Miya (musician)

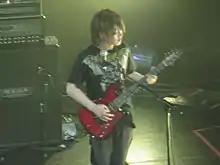
Miya predominantly uses seven-string guitars.

However, Miya mainly uses seven-string guitars. He developed an EXL-7st with Dragonfly that he used as his main seven-string in Mucc until 2016. It has a Honduras mahogany back and flame maple top, with a maple neck and rosewood fingerboard, and had the volume knob removed because his hand hit it while playing. Recently, Miya has predominantly been using Hapas Guitars made in Germany. He saw the brand on Instagram and, unable to test it out, bought and imported a black and red Sludge727 Custom Shop Limited based on its appearance alone. He liked it and then ordered a black and red six-string from Hapas. Although he asked for it to have a 27" scale length, it came in 25.5" instead. Around July 2020, Miya acquired a Sludge727 with a sunburst paint job. It was his main guitar for live and studio recordings with Mucc, but was also used to record Petit Brabancon's "Pull the Trigger" and "Kawaki" due to having a "hard and modern sound". Just before recording Mucc's 2022 album "Shin Sekai", Miya received a black and green Sludge727 Custom Shop Limited with two humbucker pickups. It was described as having a "tight, high-pitched sound with a sense of speed". With a Drop A tuning, it was his most frequently used guitar on Resonance of the Corpse, Petit Brabancon's first tour in September 2022. Just before rehearsals for the tour, Miya received a different Sludge727, with a black and red paint job, that he mainly uses in Drop G tuning. Miya has a Mayones Regius 7, that he described as the exact opposite of the Hapas guitars as it is "very well-balanced" and has clean separation of highs and lows. It too has the volume knob removed.